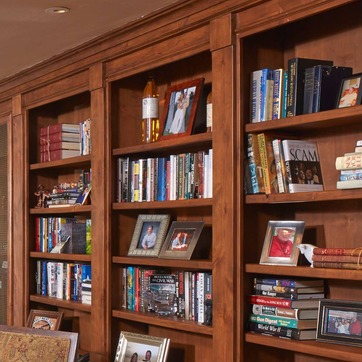
Material: paper